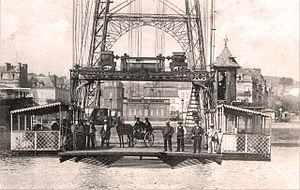
Le pont transbordeur de Rouen, œuvre de l’ingénieur Ferdinand Arnodin fut, jusqu'en 1940, le dernier ouvrage d'art à franchir la Seine avant son estuaire. Il permettait la traversée du fleuve au moyen d'une nacelle, à environ 700 mètres du pont Boieldieu, à hauteur de l’actuel pont Guillaume-le-Conquérant.